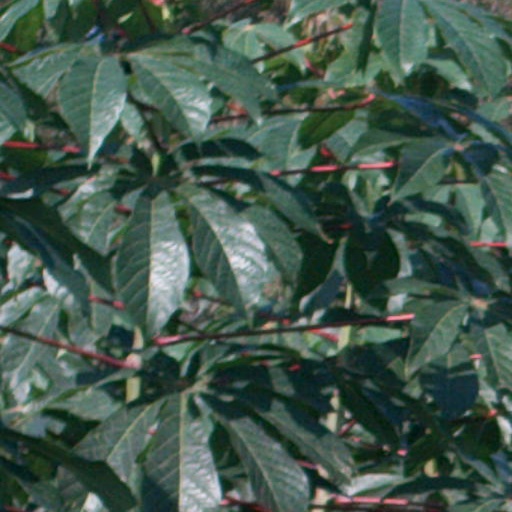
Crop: cassava